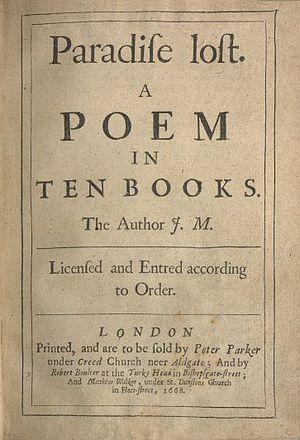
Frankenstein ou le Prométhée moderne est un roman épistolaire publié anonymement le 1ᵉʳ janvier 1818 par Mary Shelley, et traduit pour la première fois en français par Jules Saladin, en 1821. Il relate la création par un jeune savant suisse, Victor Frankenstein, d'un être vivant assemblé avec des parties de chairs mortes. Horrifié par l'aspect hideux de l'être auquel il a donné la vie, Frankenstein abandonne son « monstre ». Mais ce dernier, doué d'intelligence, se venge par la suite d'avoir été rejeté par son créateur et persécuté par la société.
John Milton est un poète et un pamphlétaire anglais, célèbre pour être, en particulier, l’auteur de plusieurs poèmes épiques, Le Paradis perdu, Le Paradis retrouvé et Samson Agonistes, et aussi de sonnets.
Frankenstein ou le Prométhée moderne, roman de Mary Shelley, d'abord publié avec une préface de Percy Shelley en 1818, puis revu en 1831 et, cette fois, préfacé par l'auteur, présente de multiples références à la fois mythologiques, scientifiques, philosophiques et littéraires. Parmi ces dernières, prévalent celles se référant au Paradis perdu de John Milton, poème épique datant de 1667, qui concerne la vision chrétienne de l'origine de l'homme, la tentation d'Adam et Ève par Satan, puis leur expulsion du jardin d'Éden.